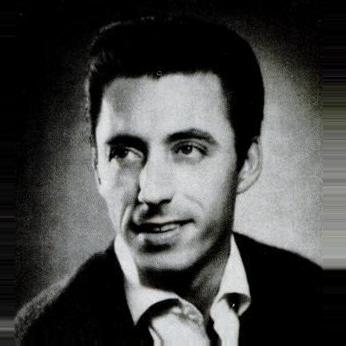
Age: 30